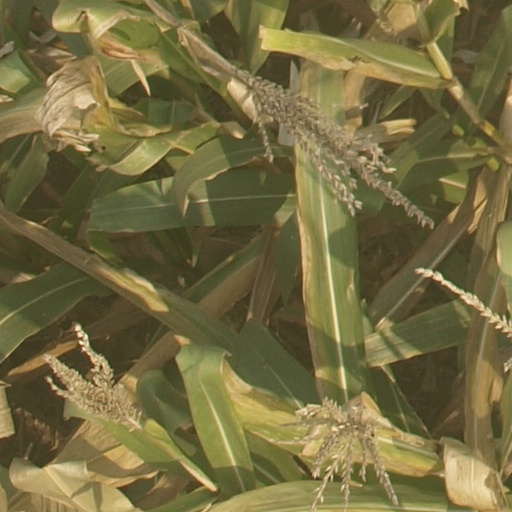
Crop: maize; corn